1959–60 National Hurling League

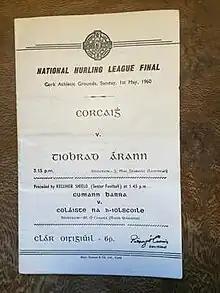
Match programme for the 1960 league final.

Laois won the title following a 5-9 to 1-8 win over Roscommon in the final.